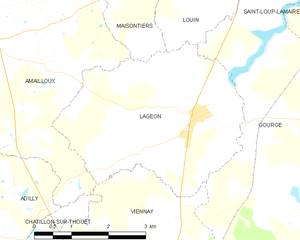
Carte des communes françaises Lageon